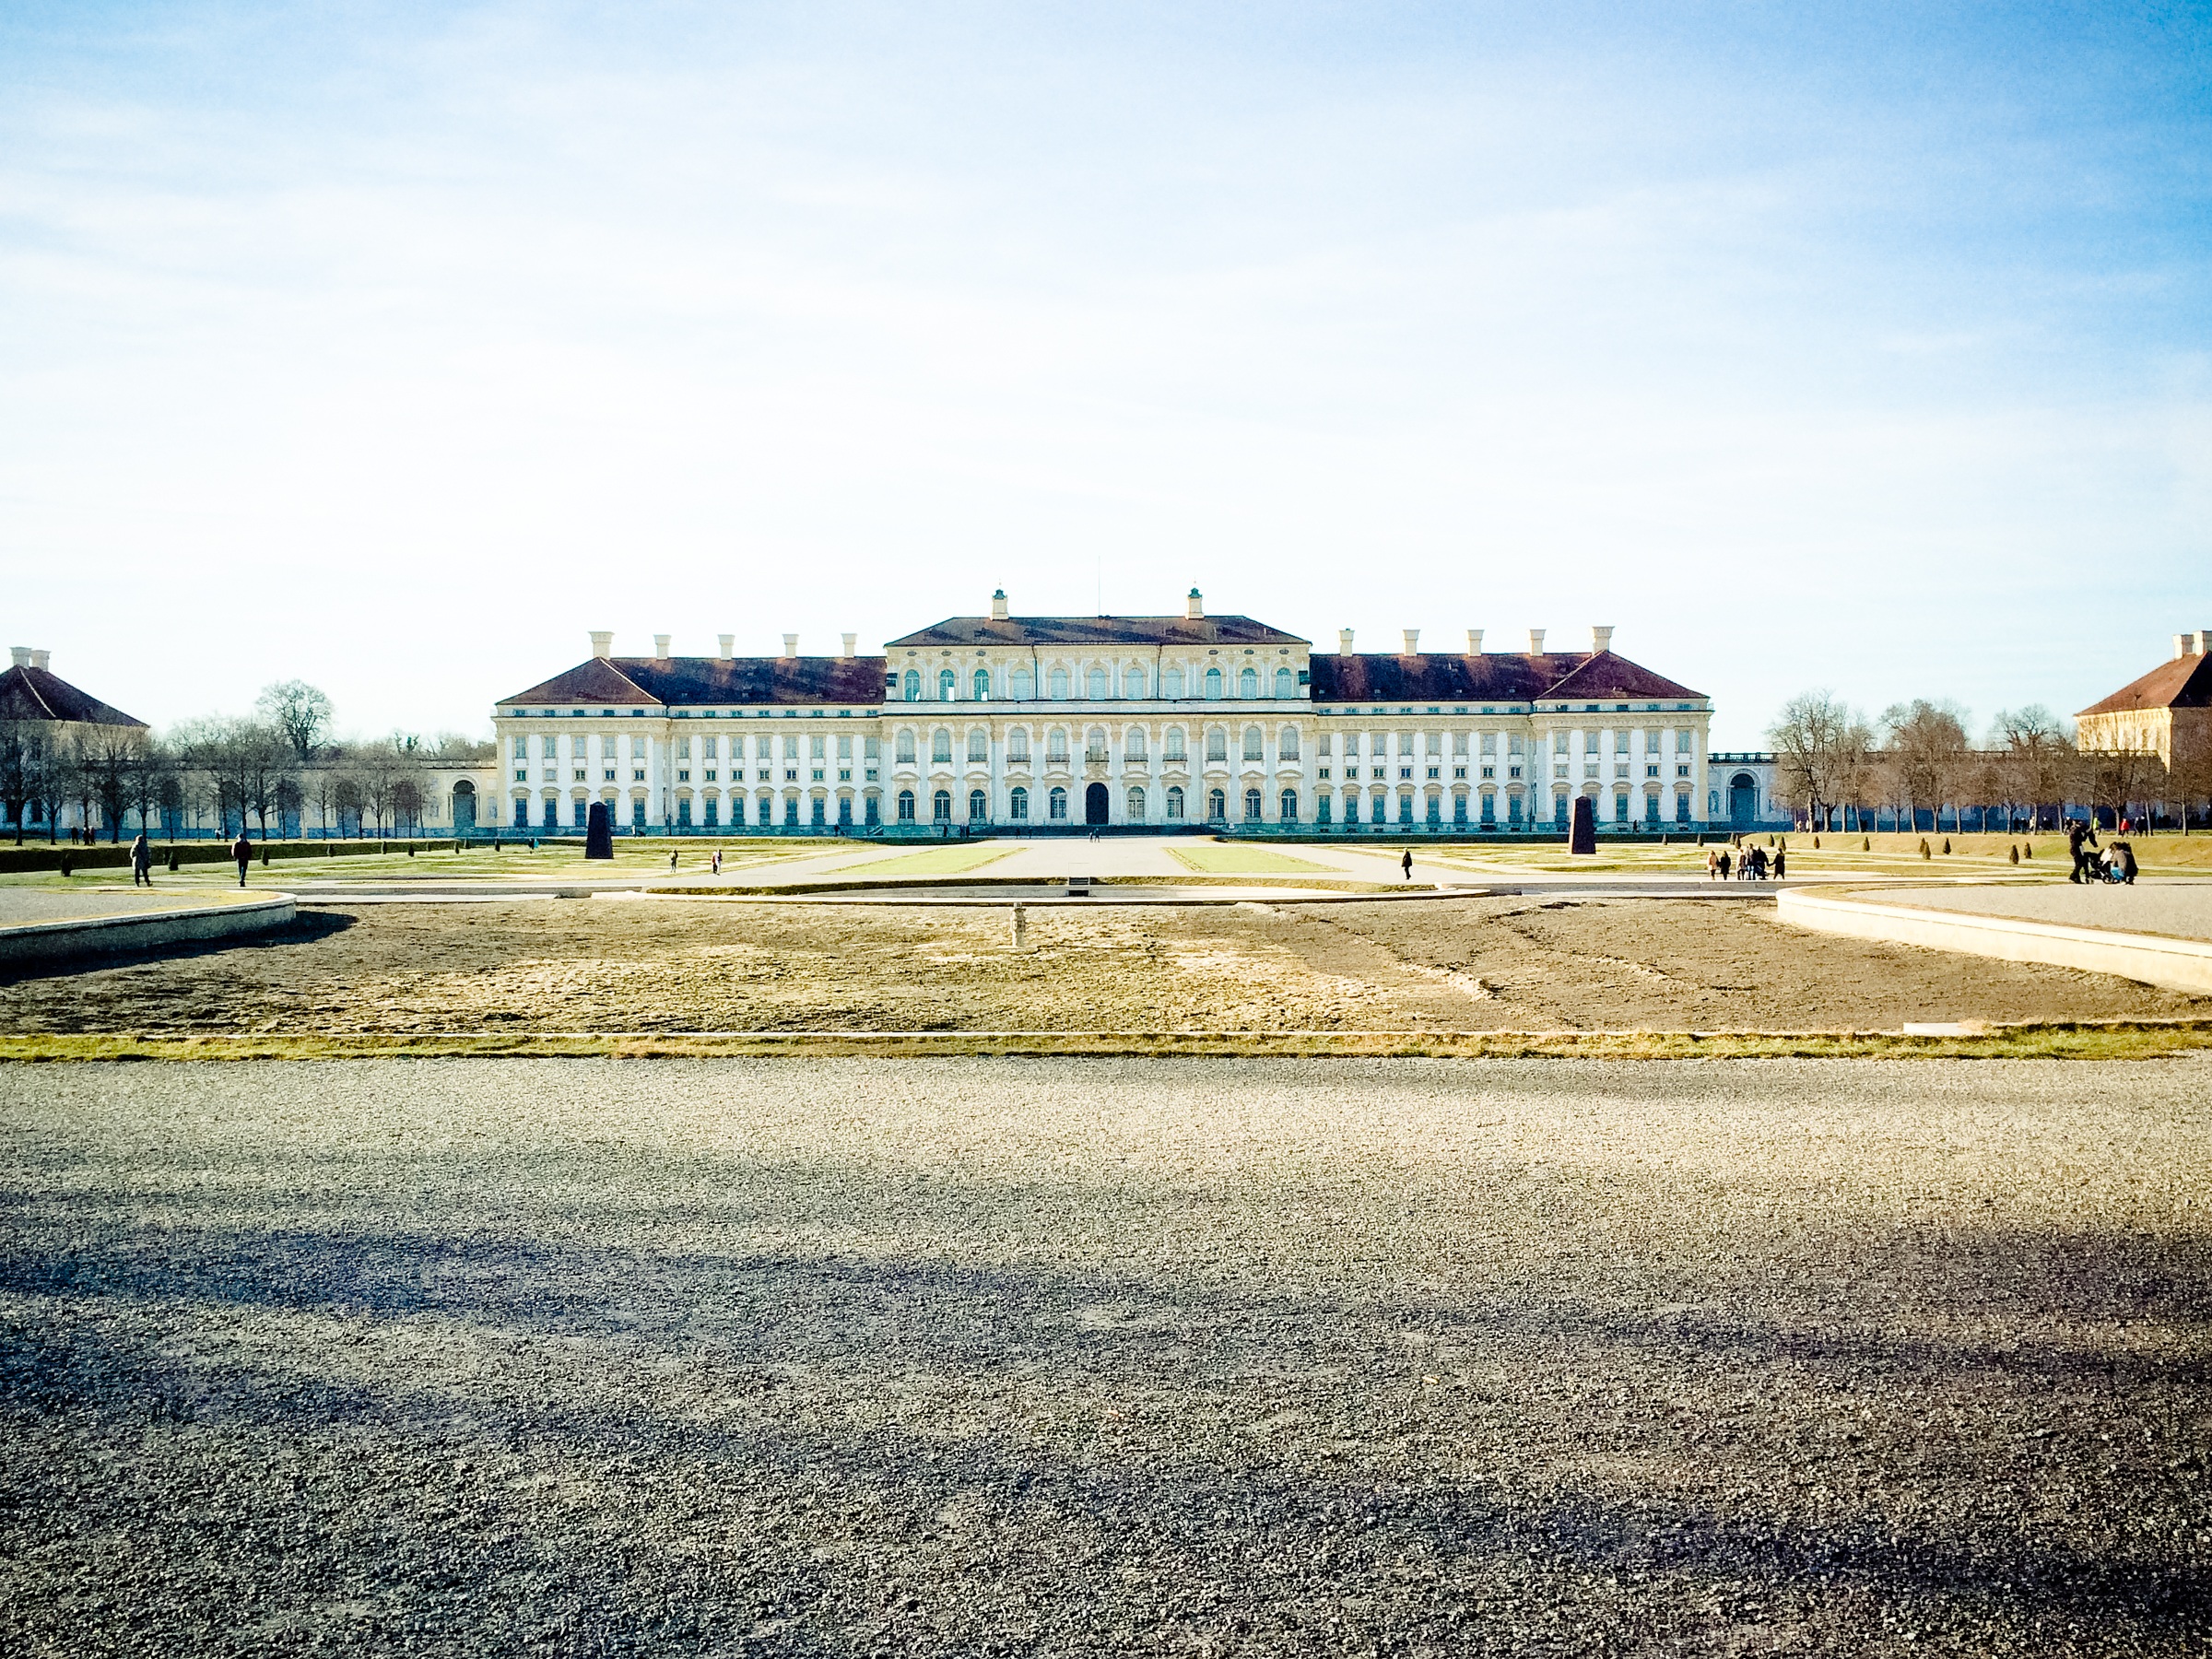
structure, transport, park, castle, stadium, estate, wintry, schleissheim palace, schlei heim, sport venue